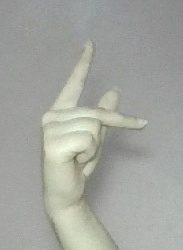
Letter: dha